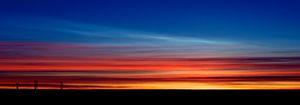
Nuages Nacrés de type I au dessus de Cirrus à l'aube